Richard Haynes (musician)

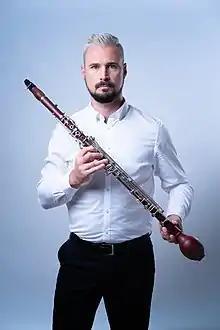
Haynes with a clarinet d'amore

Richard Elliot Haynes (born 18 April 1983) is an Australian clarinettist residing in Switzerland. He performs music spanning the 16th to 21st centuries worldwide, but predominantly music by living composers, in a multitude of contexts.